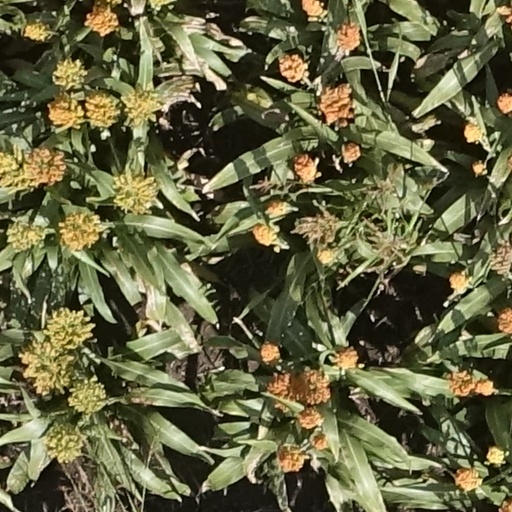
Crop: sorghum